Sandakan

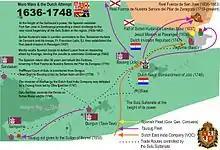
The beginning of Spanish–Moro conflict with several Dutch East India Company (VOC) invasion attempts.

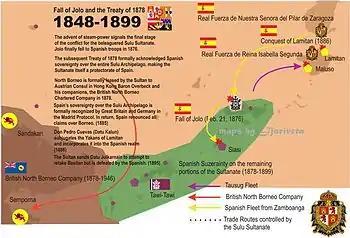
The arrival of British North Borneo Company (BNBC) and further expansion of Spanish fleet marking the end of the Sulu's rule in Sandakan as well other parts of eastern Sabah.

In November 1871, Spanish gunboats bombarded Samal villages in Tawi-Tawi islands and blockaded Jolo. As war in the waters of Sulu began to escalate, the Sultanate came to rely on Singapore's market for assistance. When the Sultanate increased their close trade relations with the British trading ports of Labuan and Singapore, this forced the Spanish to take another major step to conquer the Sulu Archipelago. The arrival of German warship at the Sulu Sea in 1872 to investigate the Sulu-Spanish conflict made the Sultanate believe Schuck was connected with the German government, thus the Sultanate granted Schuck an area of land in the Sandakan Bay to establish a trading port to monopolise the rattan trade in the northeast coast where Schuck could operate freely without the Spanish blockade. The intervention of Germans on the Sulu issue caught the British' attention and made them suspicious, especially when the Sultanate had asked for protection from them. Schuck then established warehouses and residences in the Sandakan Bay, along with the arrival of two steamers under the German flag and it served as a base for the running of gunpowder and firearms. When another German warship visited Sandakan Bay, its commander described the activity in "Kampung Jerman":